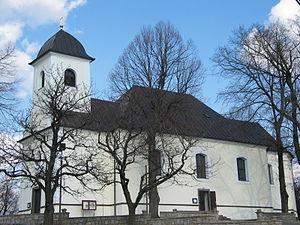
Ruda est une commune du district de Žďár nad Sázavou, dans la région de Vysočina, en République tchèque. Sa population s'élevait à 386 habitants en 2019.